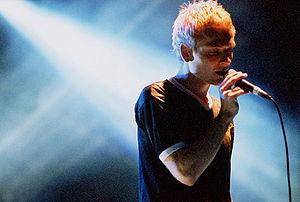
Stuart Lee Murdoch est un musicien et chanteur écossais né le 25 août 1968, fondateur du groupe d'indie pop Belle and Sebastian pour lequel il compose et écrit des chansons. ll passa la majorité de son enfance non loin du lieu de naissance de Robert Burns à Alloway, Ayr jusqu'à ce qu'il quitte l'école et aille à l'université de Glasgow.